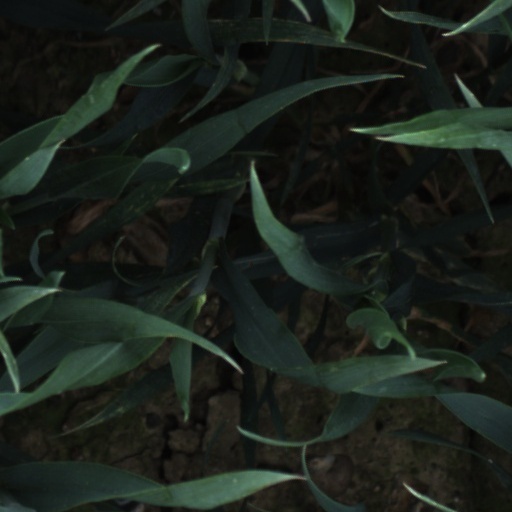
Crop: wheat